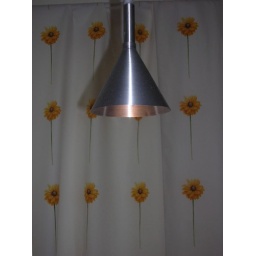
lamp n sunflower curtain in kitchen